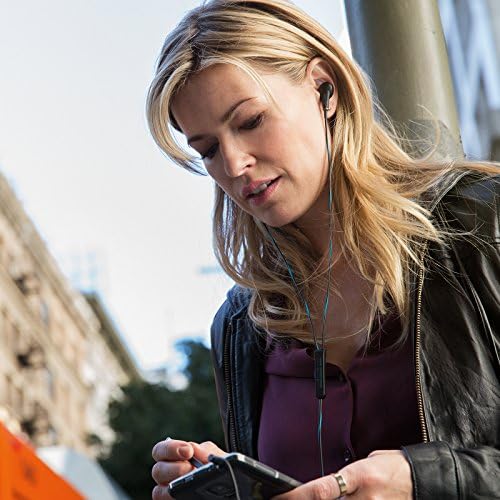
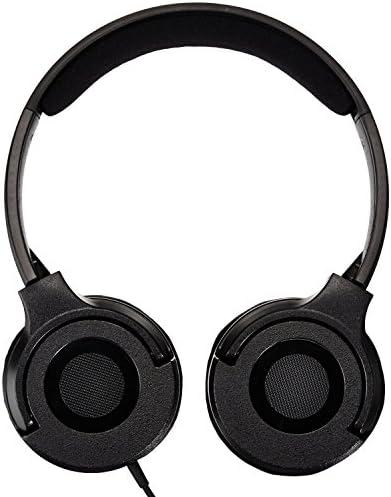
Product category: headphones
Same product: no